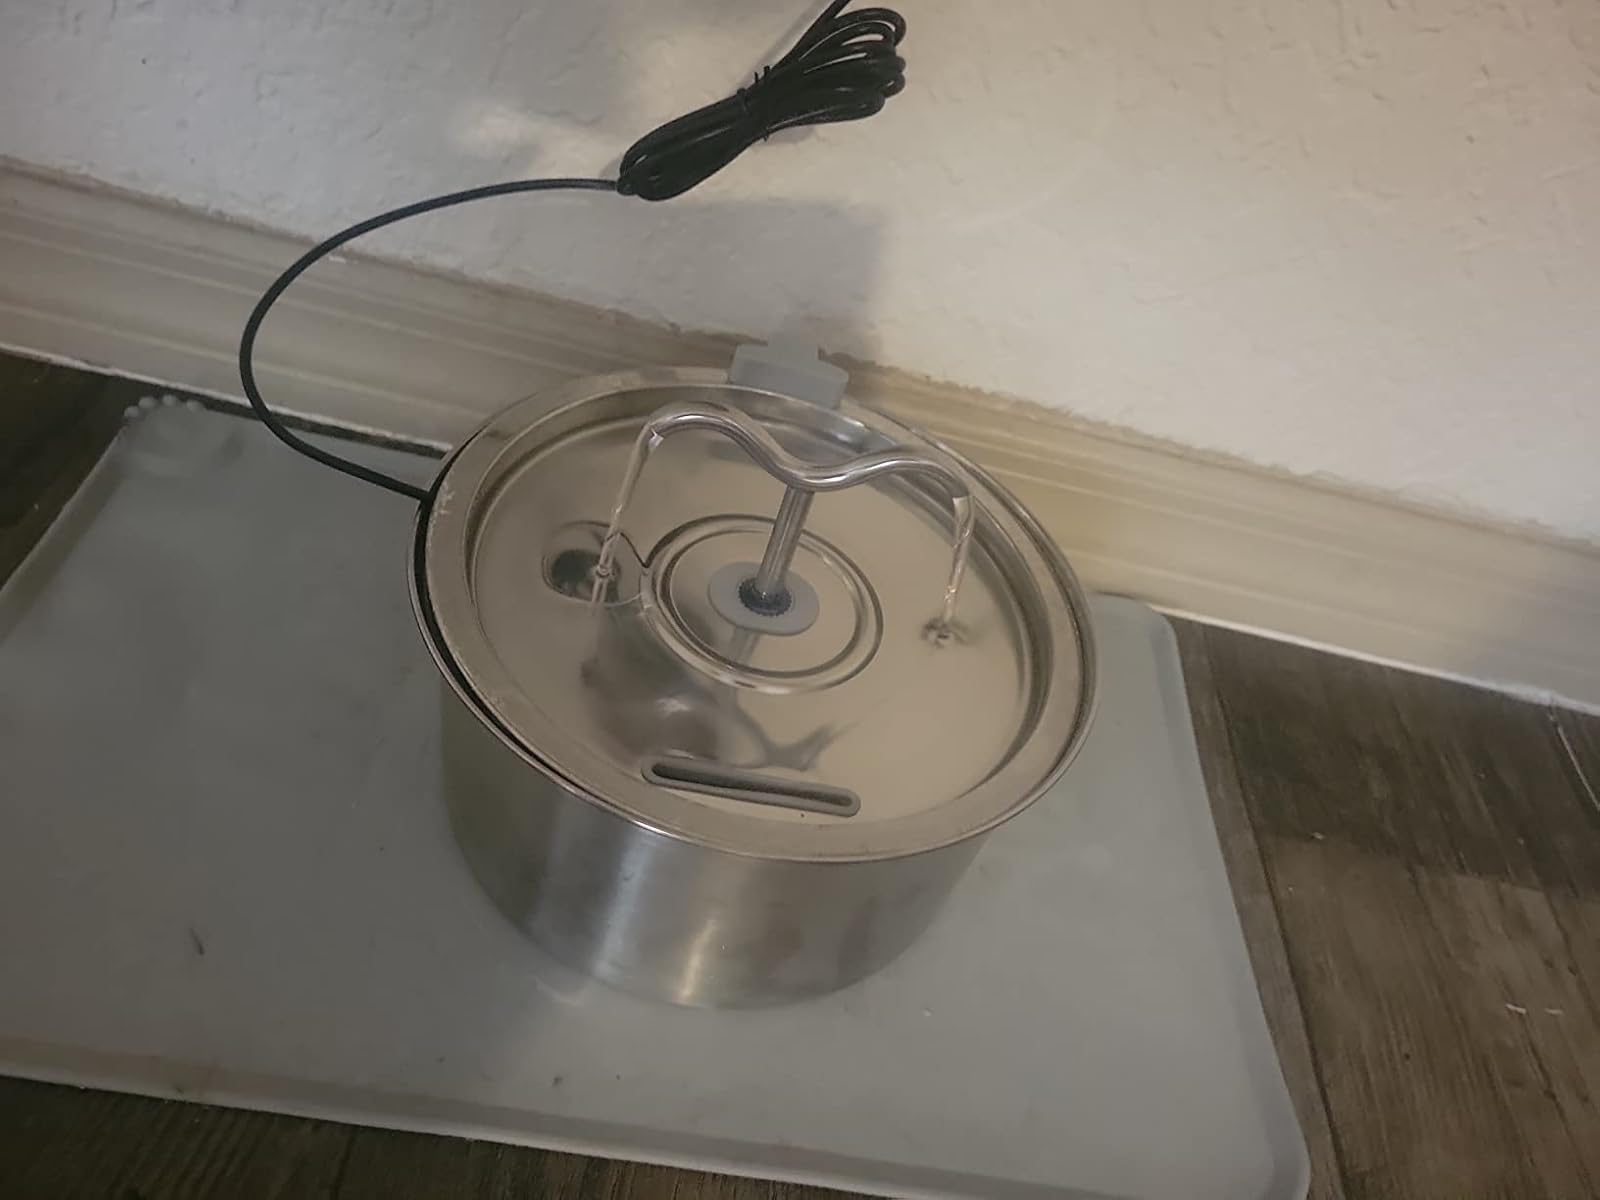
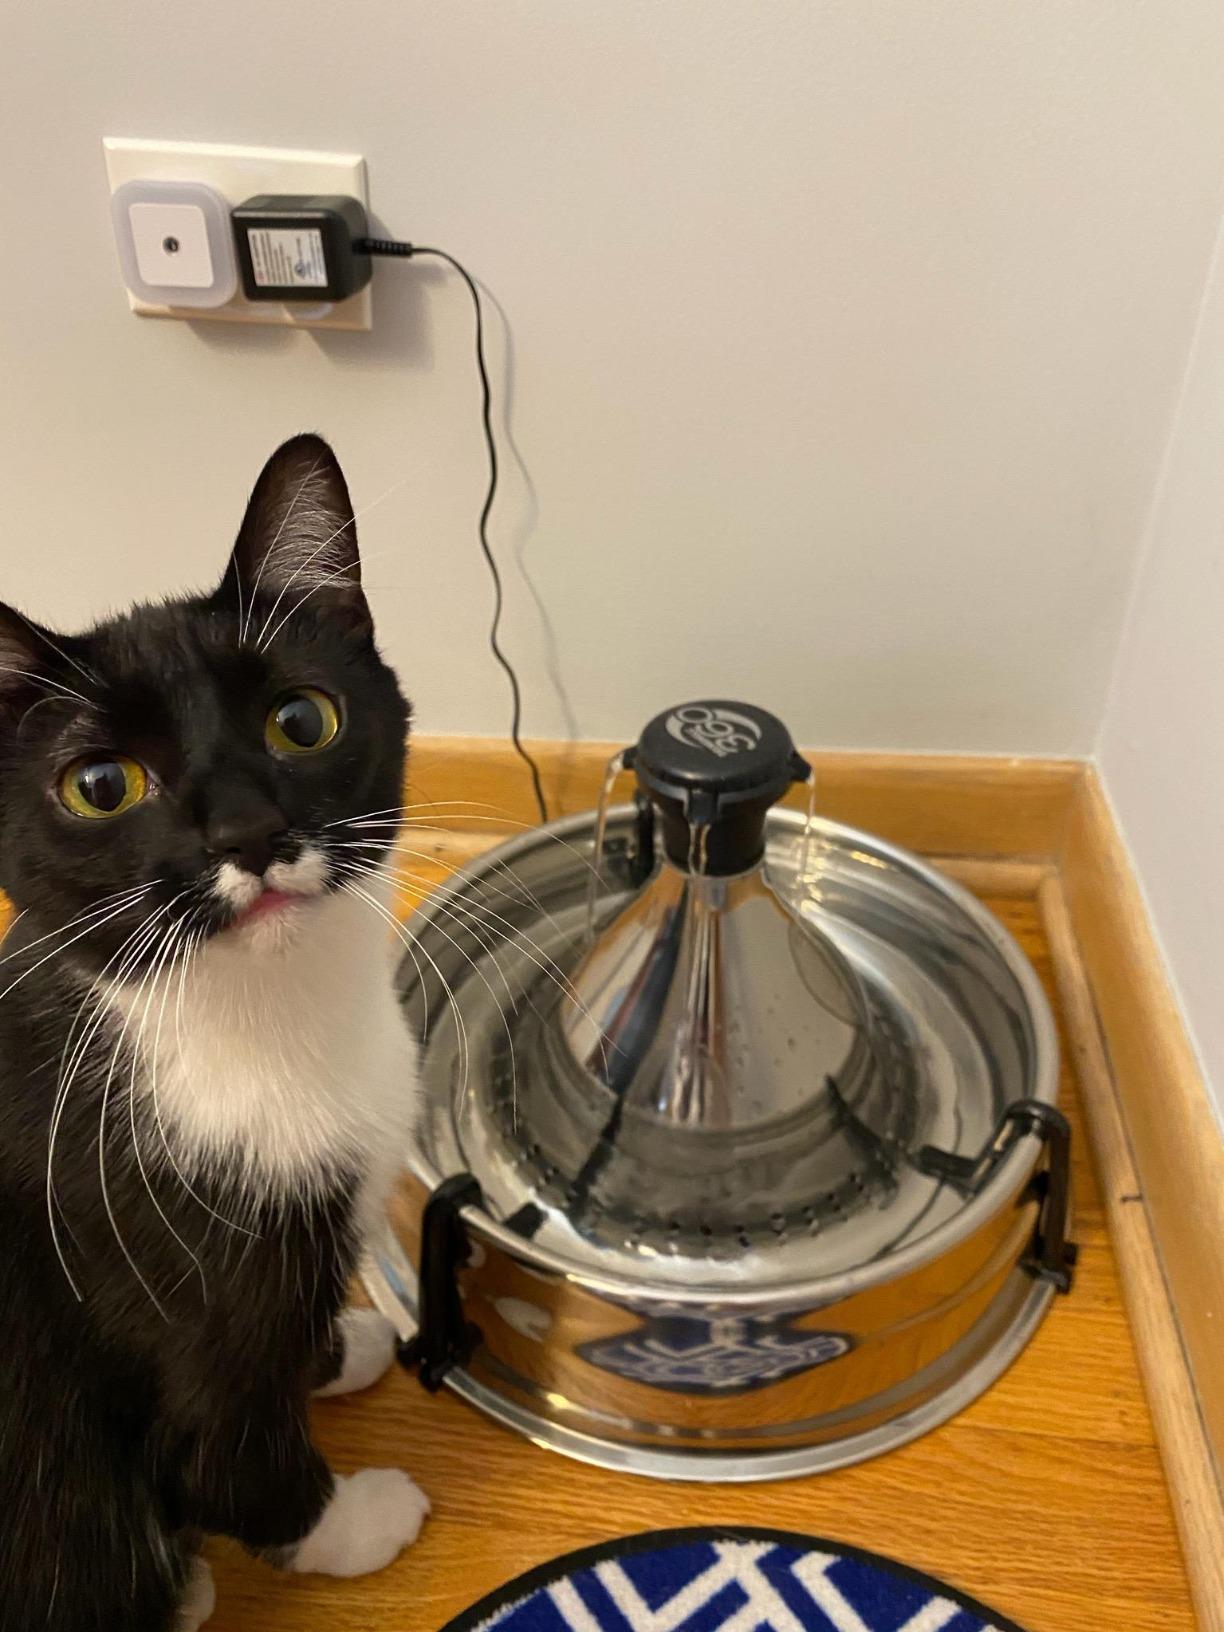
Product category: items_bowl
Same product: no